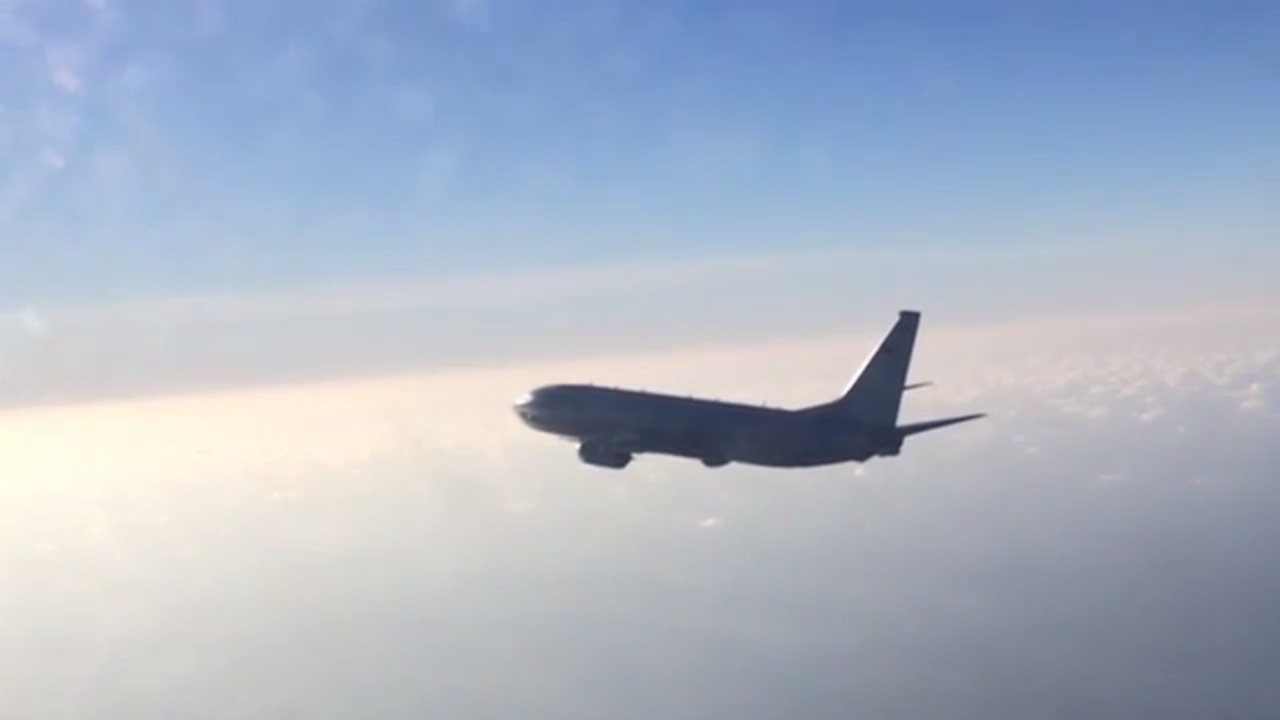
Vehicle type: Planes